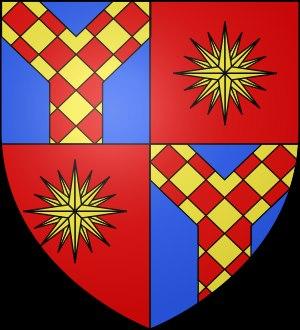
Philippe Huppé, né le 12 février 1968 à Mazamet, est un homme politique et historien français du droit.